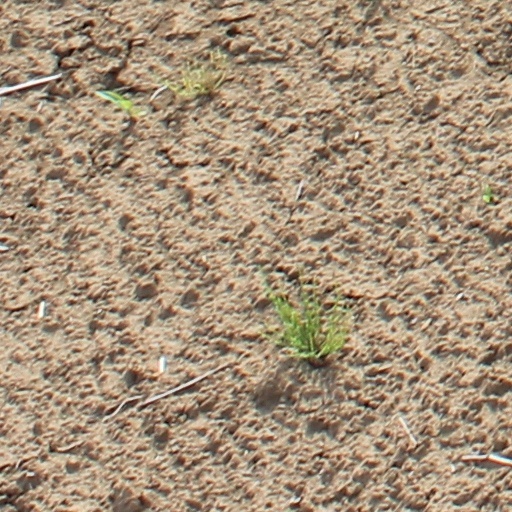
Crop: wheat